G-LOC: Air Battle

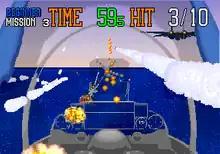
Arcade screenshot

The game puts the player in a fighter plane, dog fighting other planes. Once the player takes too many hits or the game-timer runs out the game is over. The player earns more time and advances stages by achieving goals that are set in each stage. The player initially starts with limited armament which is replenished by completing missions. Players choose what targets to destroy, like ships, jet fighters, or tanks. Eventually, players will attack bosses such as War Balloon, the Bomber, and the final adversary, an enemy ace who uses the same plane as the player, except with enhanced durability and strength.